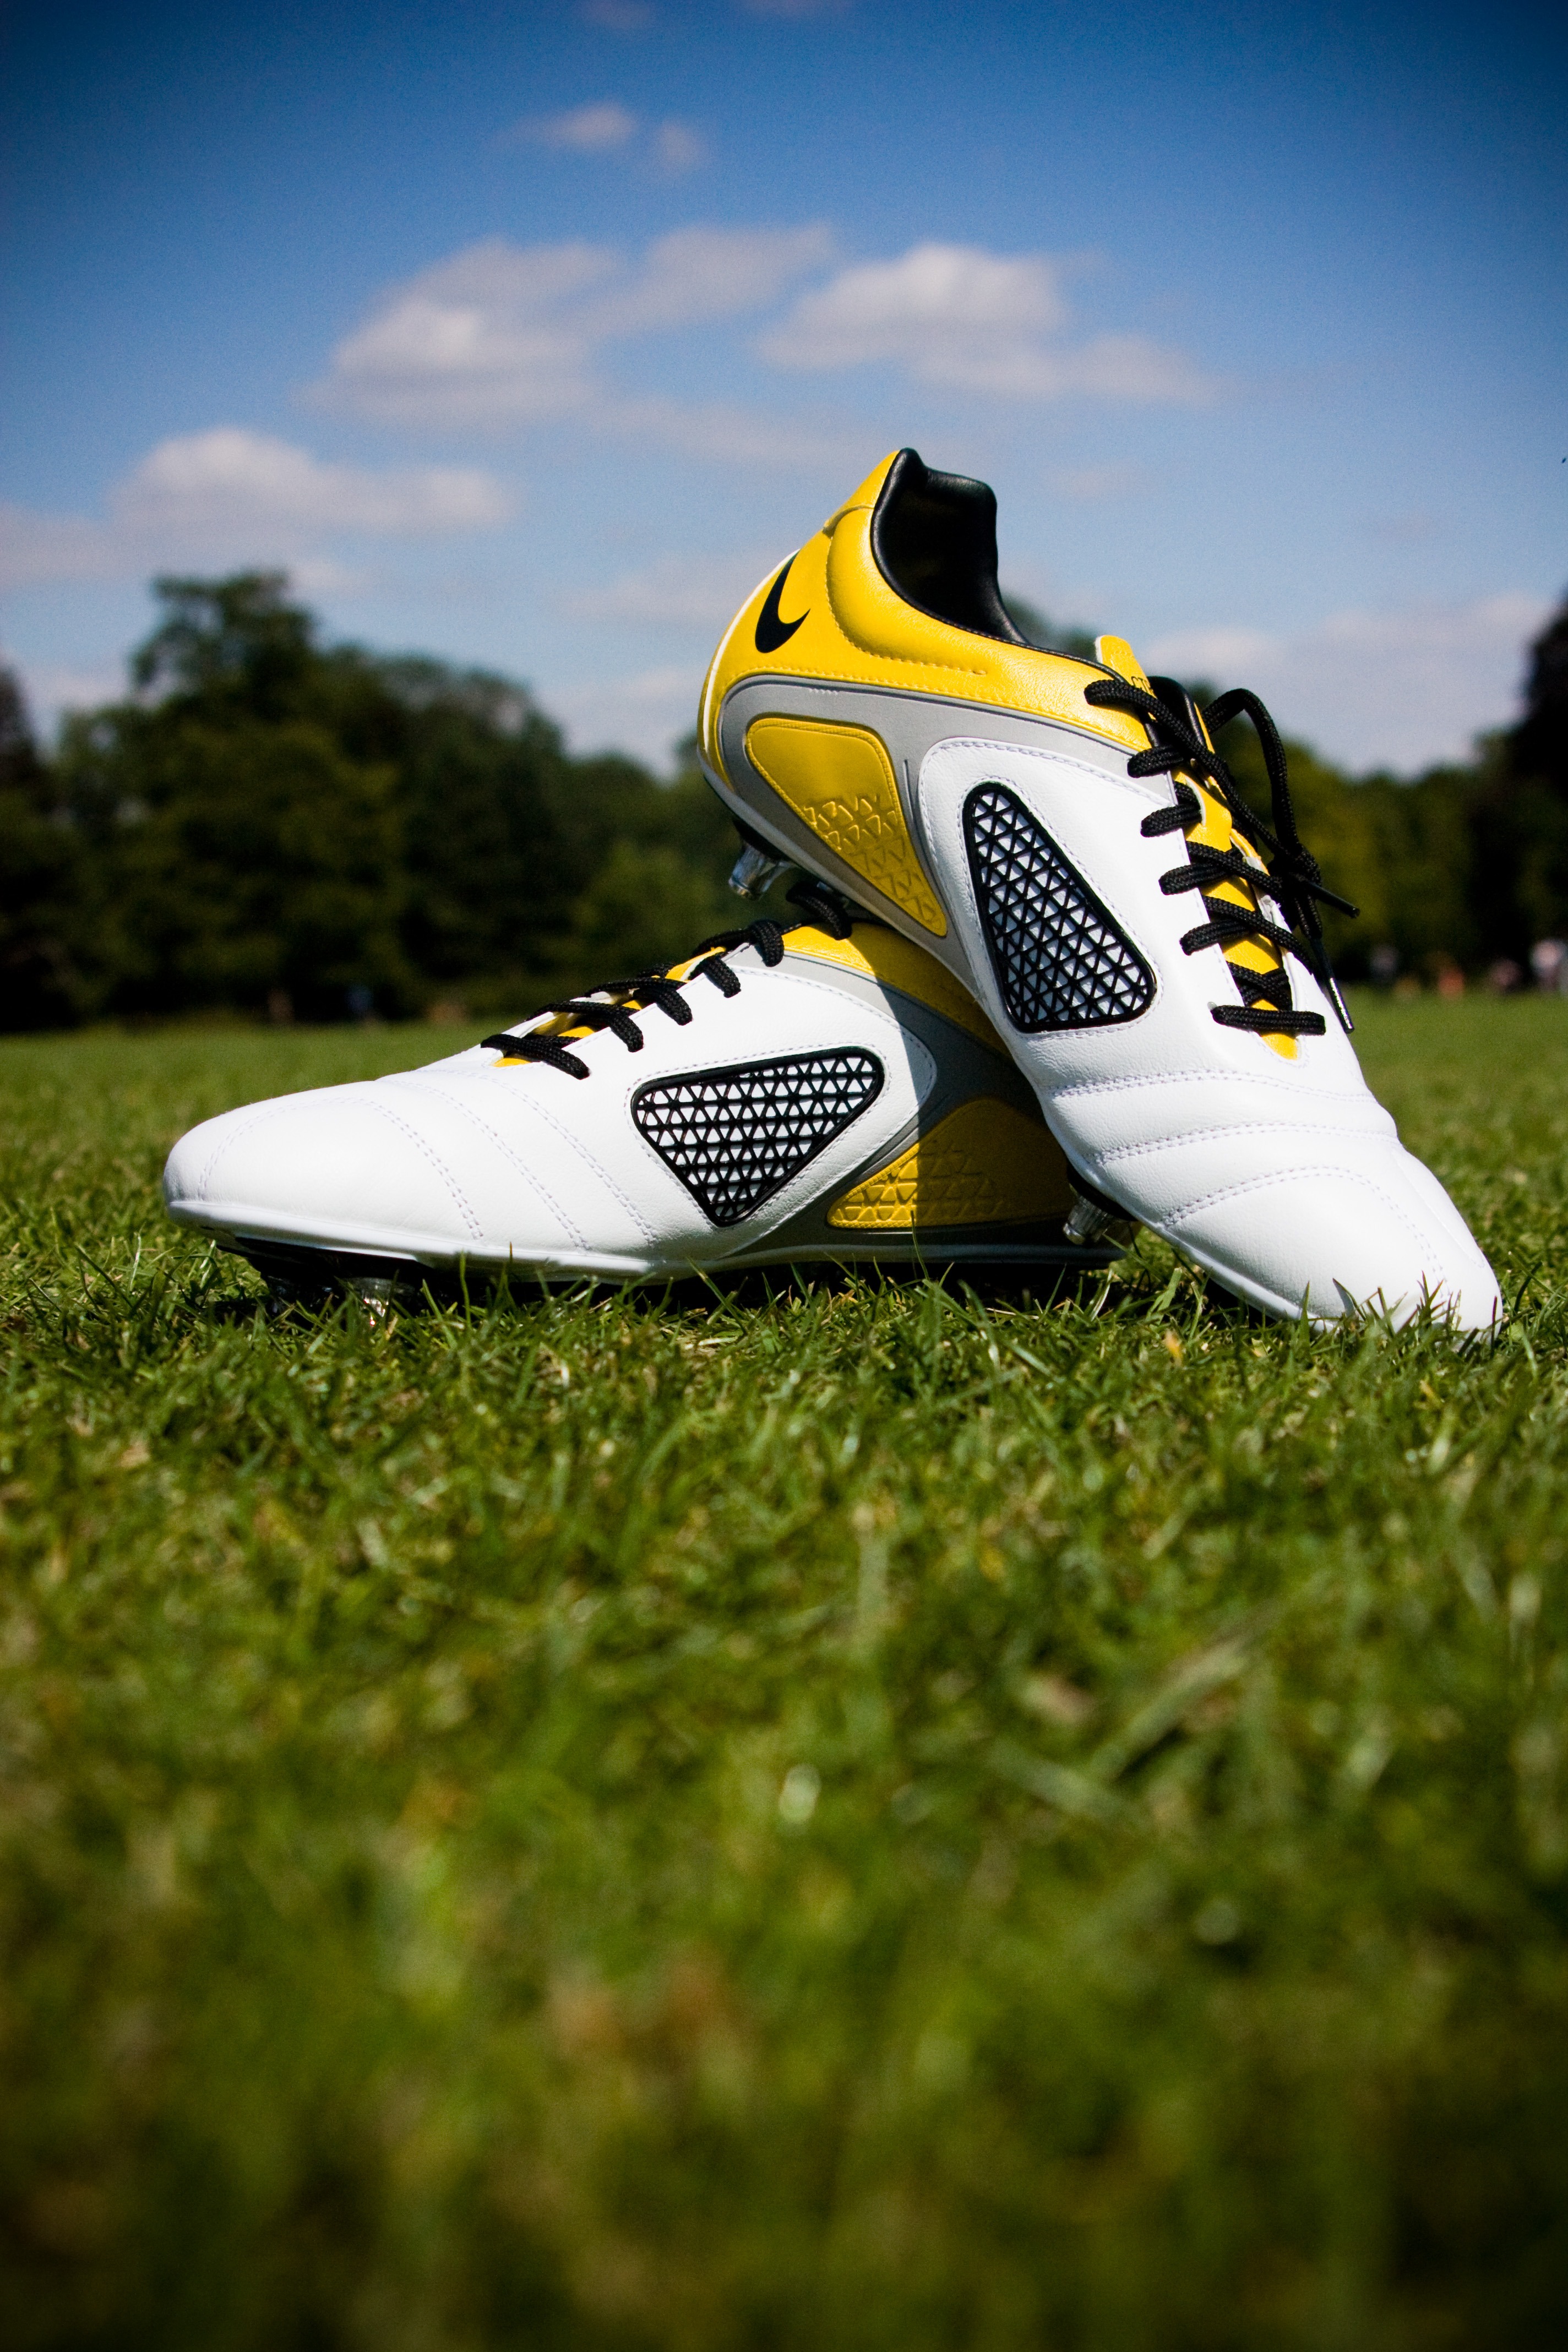
grass, shoe, white, sport, field, cup, green, vehicle, park, soccer, club, yellow, extreme sport, football, barcelona, player, world, brand, england, liverpool, shoes, manchester, team, sports, boating, boots, footwear, ball, footballer, famous, united, championship, chelsea, arsenal